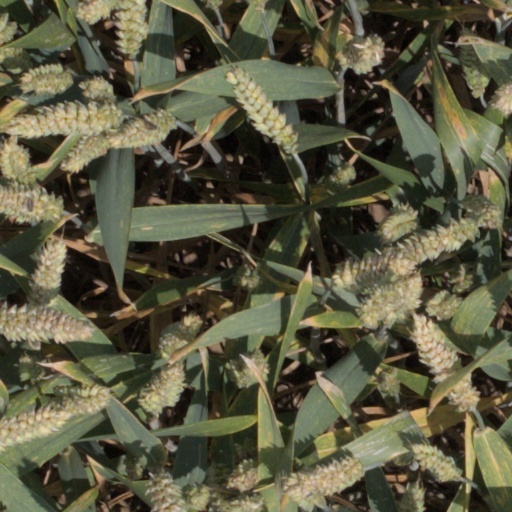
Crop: wheat